Fleet Air Arm Museum

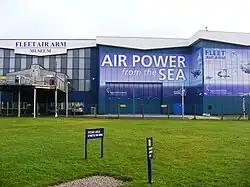

The Fleet Air Arm Museum is devoted to the history of British naval aviation. It has an extensive collection of military and civilian aircraft, aero engines, models of aircraft and Royal Navy ships (especially aircraft carriers), and paintings and drawings related to naval aviation. It is located on RNAS Yeovilton airfield, and the museum has viewing areas where visitors can watch military aircraft (especially helicopters) take off and land. At the entrance to the museum are anchors from and , fleet carriers which served the Royal Navy until the 1970s.